Brent DeBoer

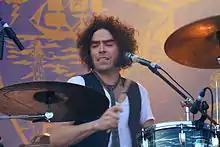
DeBoer drumming at the 2012 Frequency Festival.

He is a cousin of bandmate Courtney Taylor-Taylor. At the age of five he received his first drum set for Christmas.